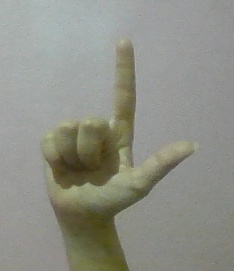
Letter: laam